Environmental scanning electron microscope

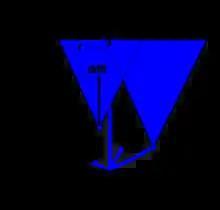
ESEM gaseous detection device (GDD)-principle

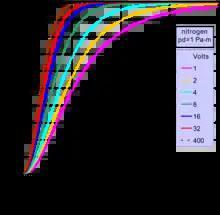
Efficiency characteristics of gaseous detection device in ESEM

In a simple form, the gaseous detection device (GDD) employs an electrode with a voltage up to several hundred volts to collect the secondary electrons in the ESEM. The principle of this SE detector is best described by considering two parallel plates at a distance d apart with a potential difference V generating a uniform electric field E = V/d, and is shown in the of the GDD. Secondary electrons released from the specimen at the point of beam impingement are driven by the field force towards the anode electrode but the electrons also move radially due to thermal diffusion from collisions with the gas molecules. The variation of electron collection fraction R within anode radius r vs. r/d, for fixed values of anode bias V, at constant product of (pressure·distance) p·d = 1 Pa·m, is given by the accompanying of the GDD. All of the secondary electrons are detected if the parameters of this device are properly designed. This clearly shows that practically 100% efficiency is possible within a small radius of collector electrode with only moderate bias. At these levels of bias, no catastrophic discharge takes place. Instead, a controlled proportional multiplication of electrons is generated as the electrons collide with gas molecules releasing new electrons on their way to the anode. This principle of avalanche amplification operates similarly to proportional counters used to detect high energy radiation. The signal thus picked up by the anode is further amplified and processed to modulate a display screen and form an image as in SEM. Notably, in this design and the associated gaseous electron amplification, the product p·d is an independent parameter, so that there is a wide range of values of pressure and electrode geometry which can be described by the same characteristics. The consequence of this analysis is that the secondary electrons are possible to detect in a gaseous environment even at high pressures, depending on the engineering efficacy of any given instrument.